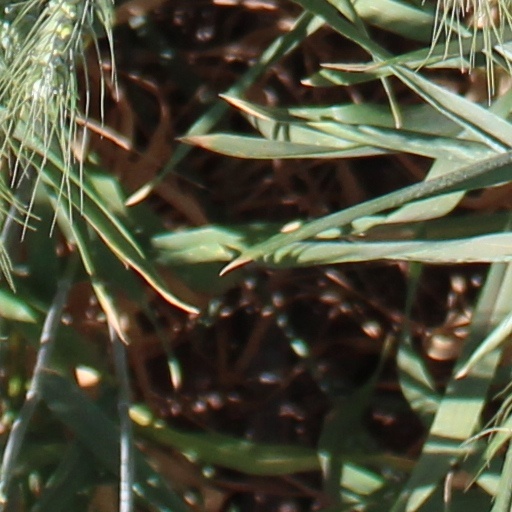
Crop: wheat